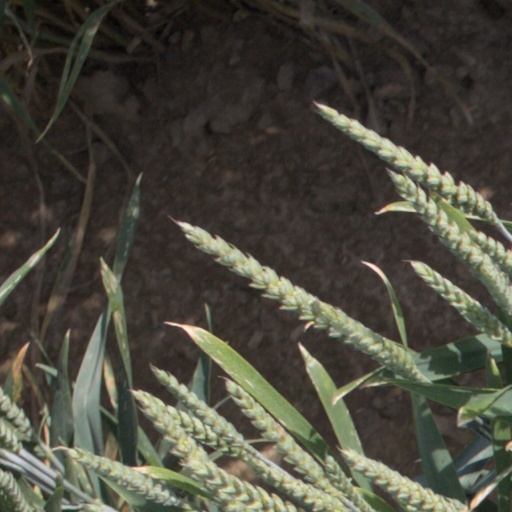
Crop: wheat